Ray Watts (singer)

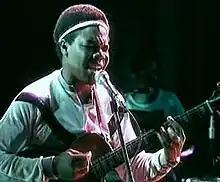
Ray Watts performing with Beshara, 1985

Ray "Beshara" Watts (26 January 1957 – 12 February 2000) was a singer and songwriter born on the island of Guadeloupe and who lived in Birmingham, England. He was also the lead singer, principal songwriter and a core-founding member of the British reggae band Beshara. As part of Beshara, Watts had success in the UK reggae charts and supported many artists, whilst making several television appearances.